Quintin Hogg (merchant)

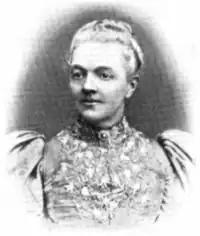
Alice Hogg in 1900

Hogg was an alderman of the first London County Council, encouraging the founding of other polytechnics, then called working men's (or mechanics') institutes. For example, in 1886, he was consulted by Frank Didden about establishing a polytechnic in Woolwich (Hogg had founded a ragged school in Castle Street, Woolwich); Woolwich Polytechnic, England's second polytechnic, eventually opened in 1891.